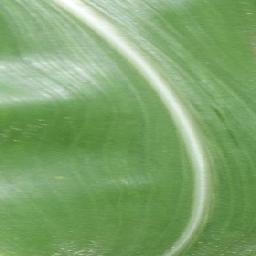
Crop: corn
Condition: (maize)_healthy